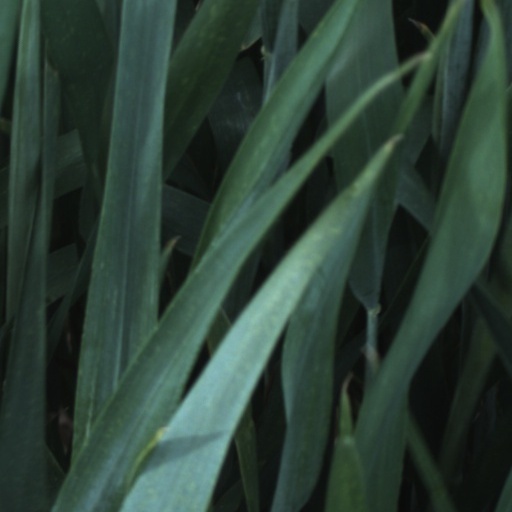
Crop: wheat